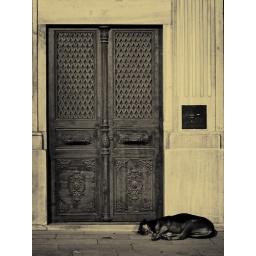
A door in an old building in Istanbul, Turkey, with a dog sleeping next to it.